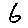
Label: 6